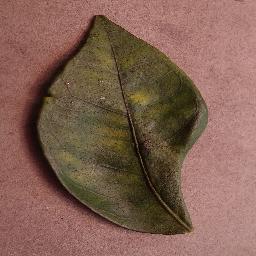
Label: Orange___Haunglongbing_(Citrus_greening)